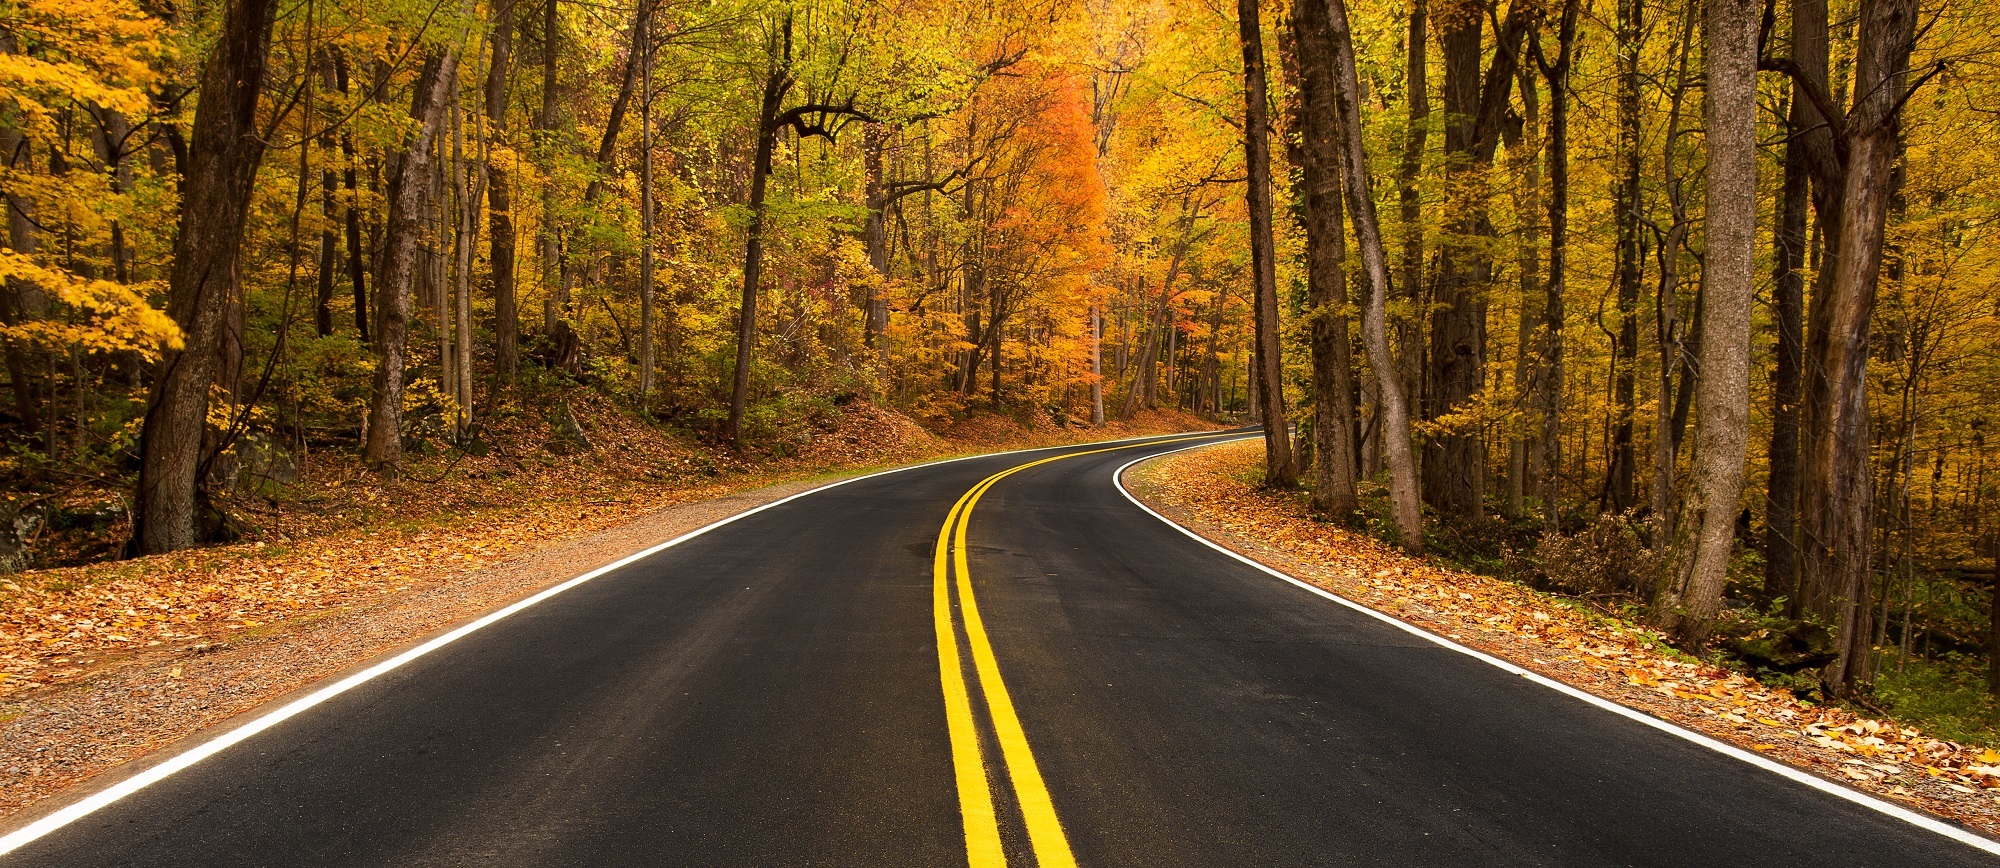
landscape, tree, nature, forest, plant, road, countryside, leaf, fall, highway, asphalt, foliage, scenic, autumn, colorful, lane, season, leaves, colors, infrastructure, woodland, rural road, woody plant